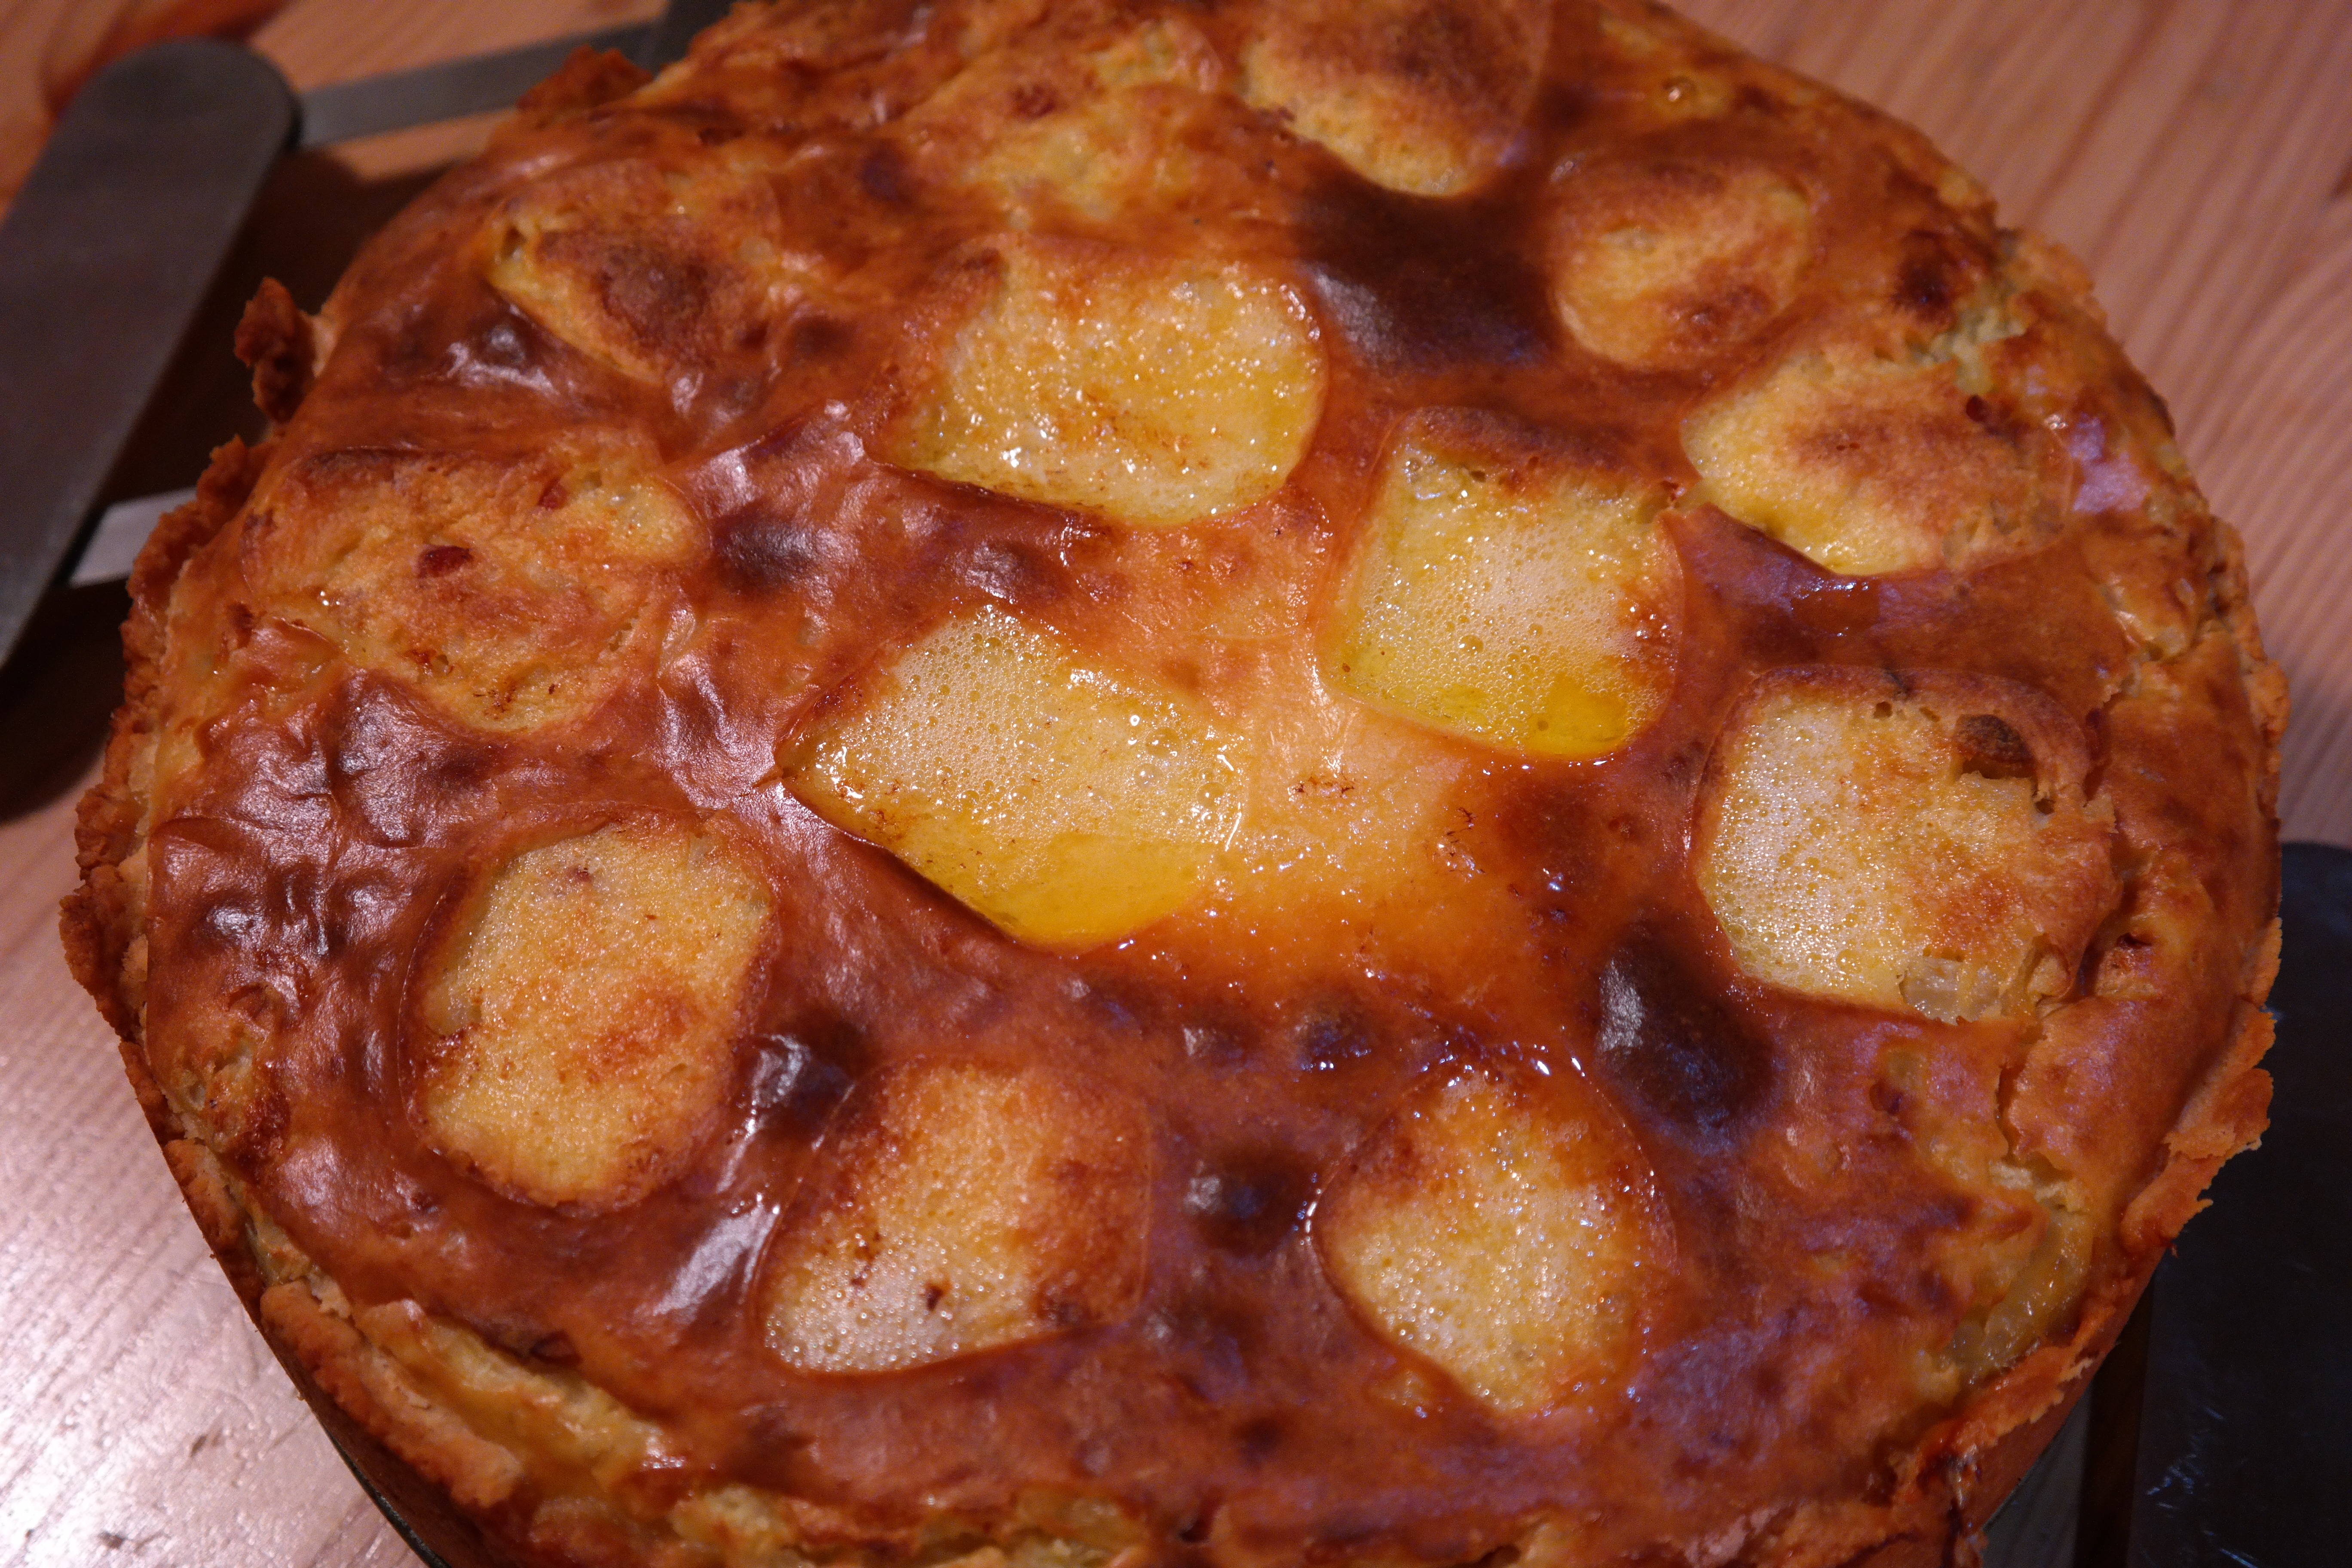
dish, food, produce, dessert, eat, lunch, cuisine, delicious, cake, pie, apple pie, casserole, substantial, serve, potatoes, baked goods, potato casserole, potato cake, potato gratin